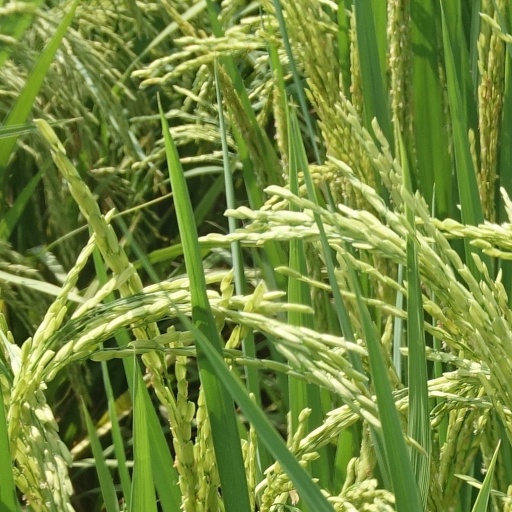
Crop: rice